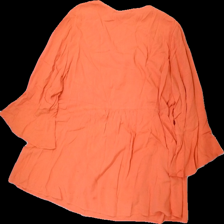
View: back
Type: Dress
Category: Ladies
Brand: Not in the list
Brand text on label: beme
Colors: Orange
Material: 100% viskos
Cut: Regular
Season: All
Damage: fett fläckar
Damage location: bottom center
Damage 2: fett fläck
Damage 2 location: middle center
Price range: <50
Recommended usage: Export
Description: klänning med deltaljer